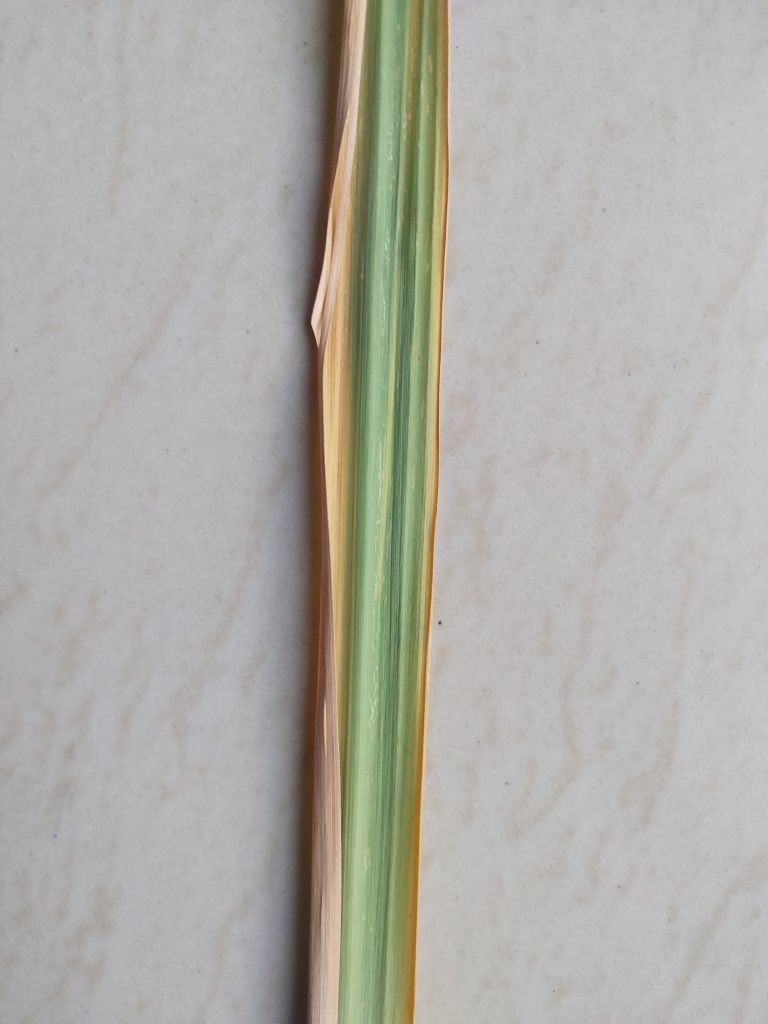
Label: Yellow Leaf